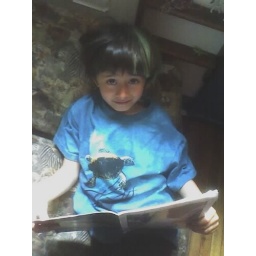
Milo in his new sea turtle tie-dye, reading a comic book